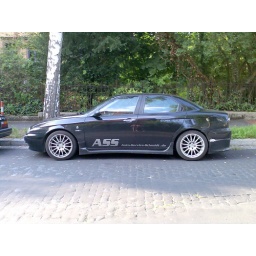
Saw this parked on the street while walking around Goettingen today.  The company name doesn't translate very well.